Padmavat Express

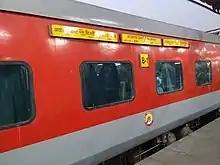
3 Tier AC Coach of Padmavat Express

The main towns along the route are Delhi, Ghaziabad, Hapur, Moradabad, Rampur, Bareilly, Shahjahanpur, Hardoi, Lucknow, Bachhrawan, Rae Bareli, Jais, Gauriganj, Amethi, Partapgarh. The train line operates on a daily basis and covers a distance of 659 kilometres from Delhi to Pratapgarh. The Padmavat Express consists of 1 First AC Cum Second AC coach, 1 Second AC coaches, 2 Third AC coaches, 8 Sleeper Class coaches, General (Un-Reserved) coaches, SLR.